MG6 (automobile)

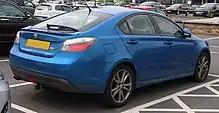
MG6 1.8 Turbo liftback sedan (rear)

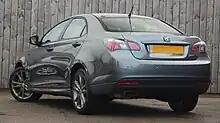
MG6 four-door sedan (rear)

In the United Kingdom, the car was initially launched as the MG6, but on release to the public in May 2011 as the fastback model, was announced as the MG6 GT. For the MG6 GT, three levels of trim are available with increasing levels of equipment and trim: S, SE and TSE.